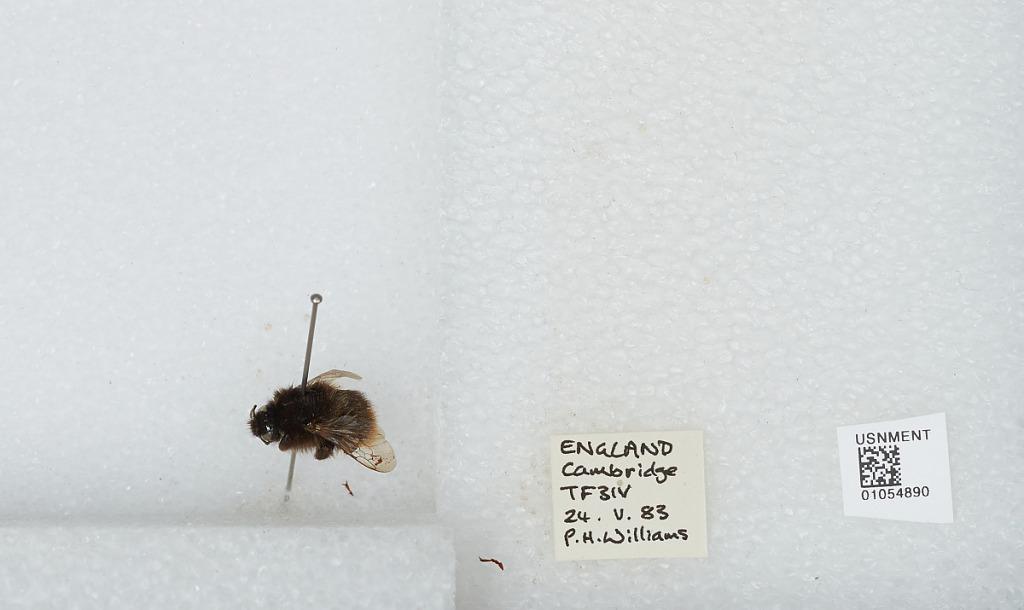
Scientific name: Bombus sp.
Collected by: P. Williams
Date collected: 1983-5-24
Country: United Kingdom
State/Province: England
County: Cambridgeshire
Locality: Cambridge
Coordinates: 52.2053, 0.1192